MV Agusta F4 series

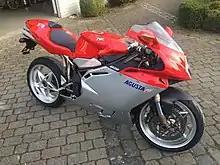
MV Agusta F4 Evo 03

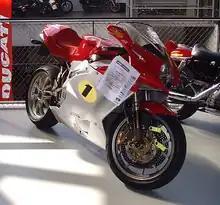
2005 MV Agusta F4 AGO

The F4 750 SPR was released in 2003 and was intended to be the final evolution on the F4 750 platform, mainly aimed at track use. The engine was uprated from the 750 Senna with higher compression pistons, redesigned inlet and exhaust post, refrofiled combustion chamber and hand polished inlet port. Additionally, the camshaft, tappets and valve springs were also changed. These modifications allowed the SPR to produce at 13,000 rpm ( with the optional race exhaust and chip). The clutch was uprated and a close ratio gearbox fitted.